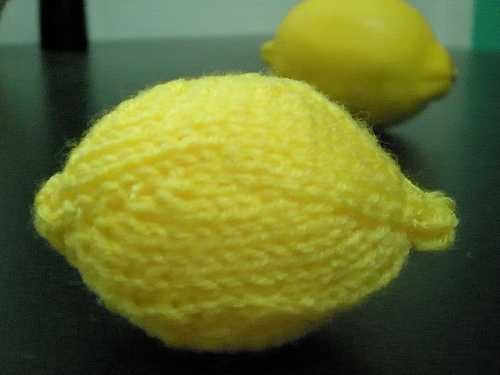
Label: Lemon